Brett DiBiase

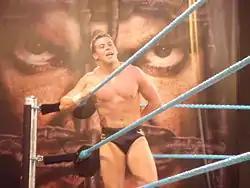

In early 2009, DiBiase competed sporadically for FCW, although he teamed regularly with fellow multi-generation wrestler, Maverick Darsow, in February. He also competed in both tag team and singles matches, and defeated Byron Saxton in late March. DiBiase made his FCW television debut on the May 17, 2009, episode, defeating Dylan Klein. A few weeks later, DiBiase competed in a battle royal to become the number one contender for the FCW Florida Heavyweight Championship, but was eliminated. On the June 7 episode of "FCW", DiBiase lost to Klein, starting a scripted rivalry between the two. They competed against each other on numerous occasions throughout June, July and August.